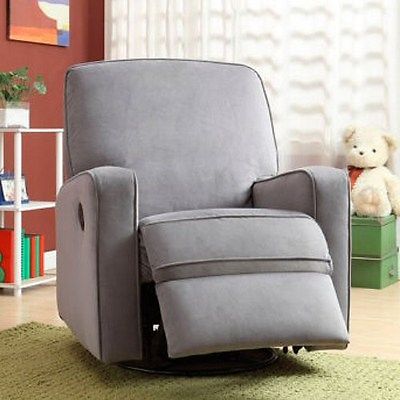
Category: chair